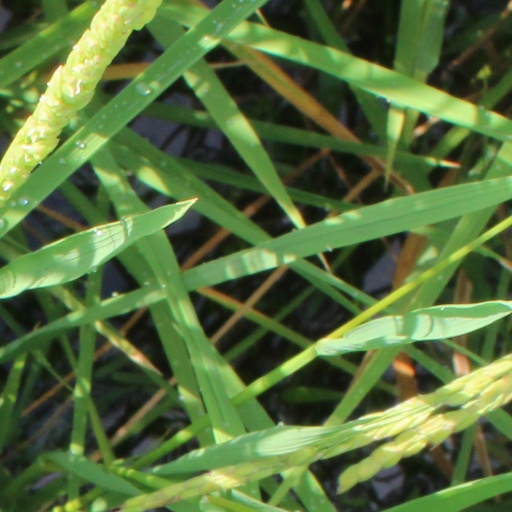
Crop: rice